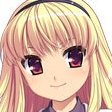
Portrait style: Anime Portrait